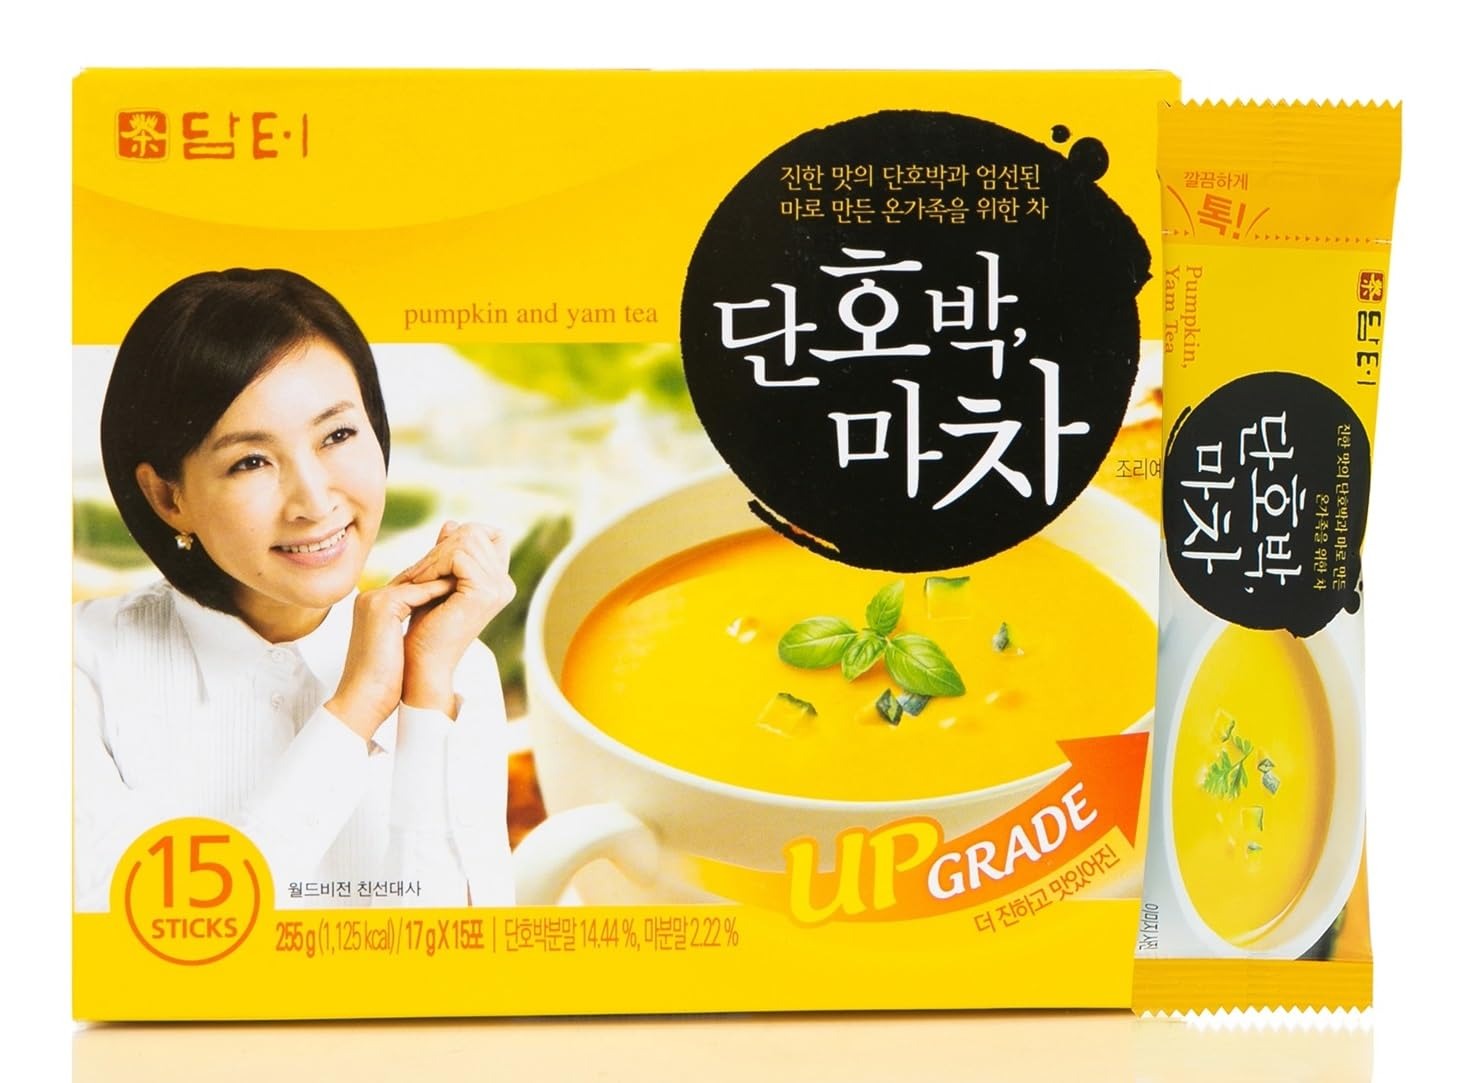
Item Name: Damtuh Korean Sweet Pumpkin and Yam Tea Powder Drink 17g x 15 Sticks (Pack of 1)
Value: 8.99
Unit: Ounce

Price: 11.99